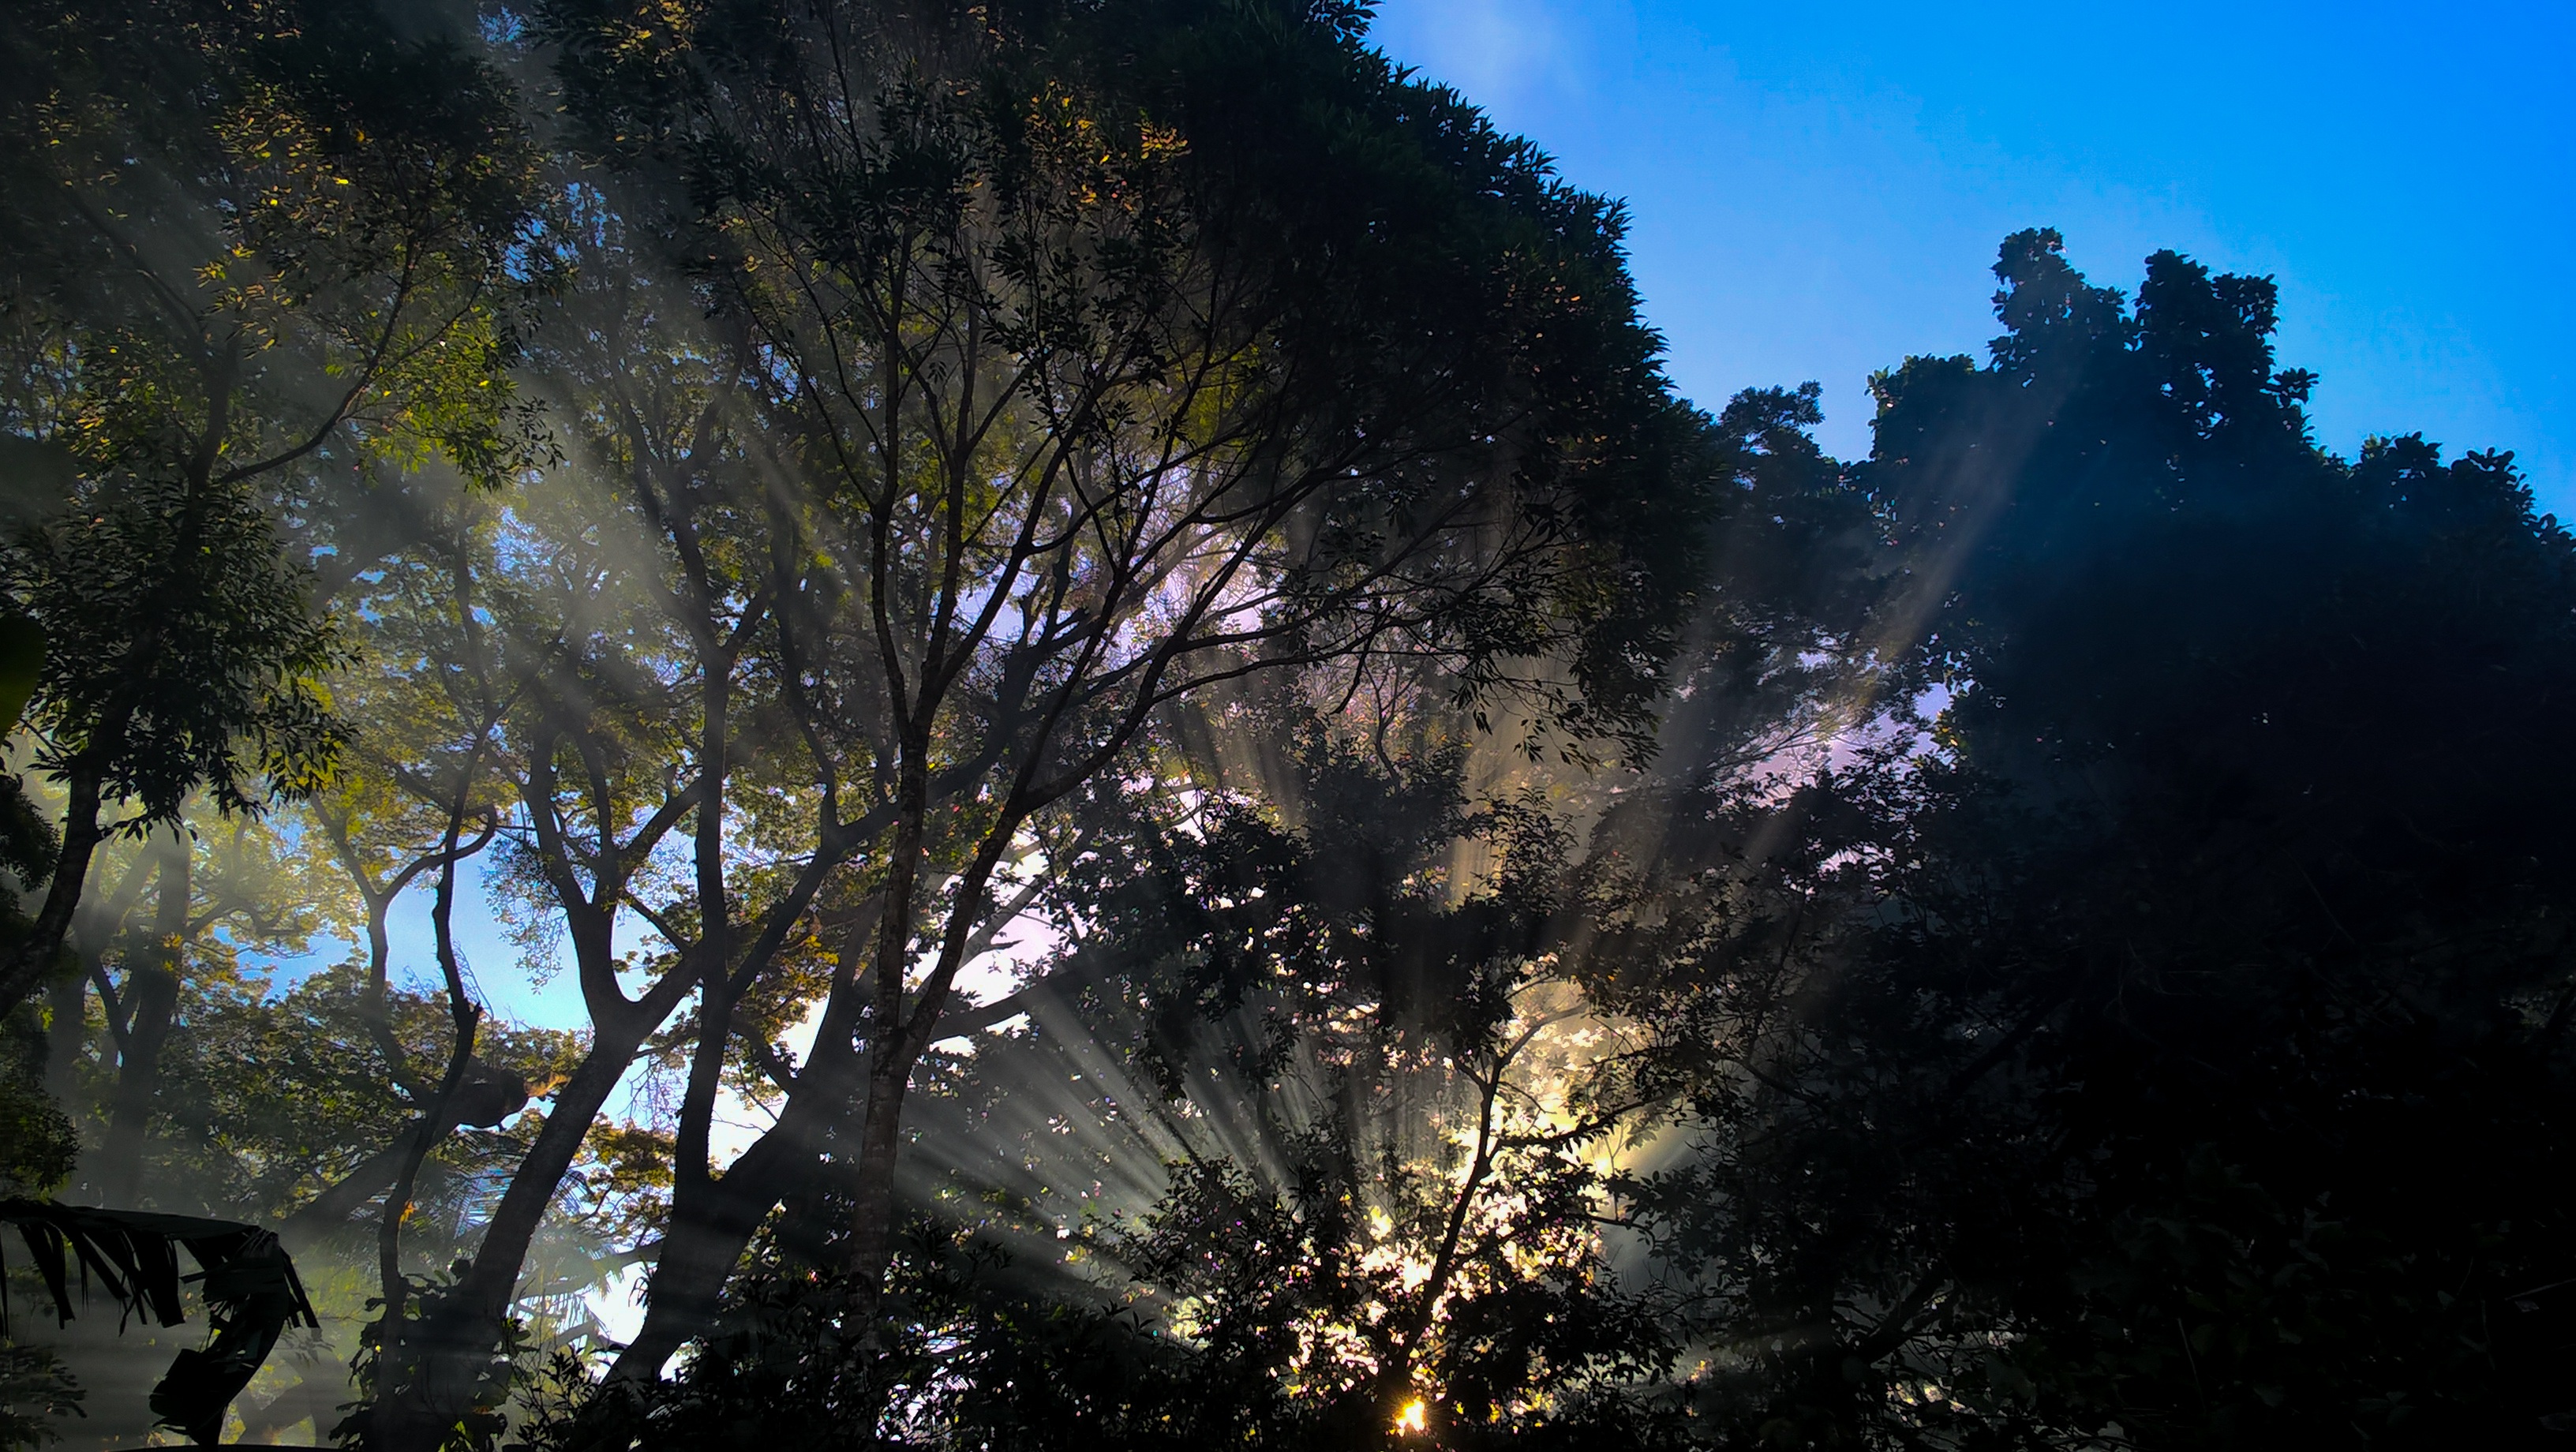
tree, nature, forest, light, sky, night, sunlight, morning, leaf, dawn, dusk, evening, reflection, autumn, darkness, screenshot, atmospheric phenomenon, woody plant